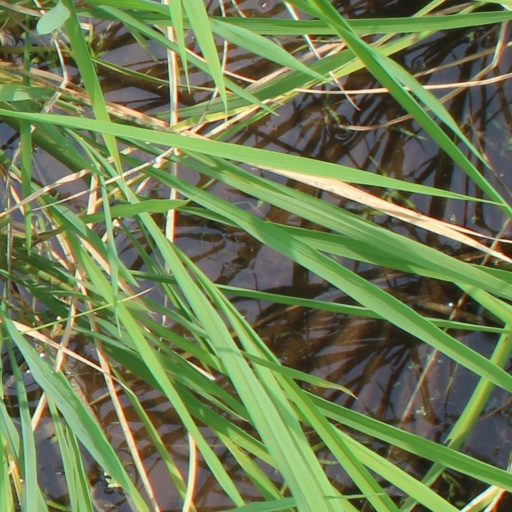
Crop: rice